Ancient Roman sarcophagi

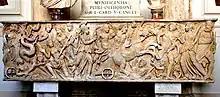
Roman sarcophagus showing the abduction of Persephone. Ca. 230–240 AD. Capitoline Museum, Rome

Medea’s story is commonly considered one of the first feminist pieces of literature, since the plight of its main character, Medea, a strong-willed woman hemmed in by a patriarchal system, is shown to be a sympathetic one, even if her actions are questionable. In her myth, she betrays her father, Aeëtes, king of Colchis, to help Jason, leader of the Argonauts, steal the Golden Fleece. Then, they sail to Corinth, where they live together happily for a few years and have two children. Eventually, Jason repudiates Medea in order to marry the princess of Corinth, Creusa (or sometimes referred to as Glauce). Medea does not take lightly to this, since she gave up everything for Jason, so in her rage, she infuses a golden diadem and a robe with poisonous magic, and has her two sons deliver the lethal gifts to the princess. Creusa puts them on, assuming these gifts innocuous, and catches on fire, her flesh melting from the magical enchantments. Her father, Creon, attempts to pull the gifts off his daughter, but—as related in Euripides's canonical drama—he too dies from this contact. Both Creon and Creusa/Glauce thus suffer horrible deaths. For the final touch, Medea kills her own children, takes their corpses, and rides off on her chariot drawn by snakes.